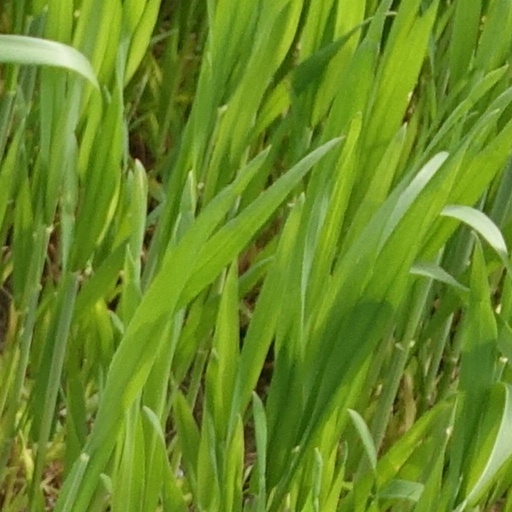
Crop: wheat